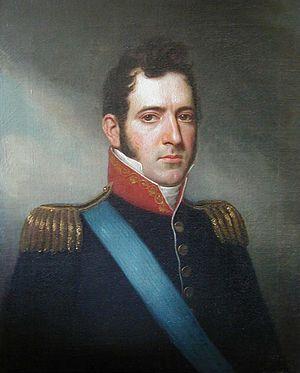
Carlos María de Alvear est un militaire et homme d'État argentin.